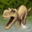
Label: dinosaur